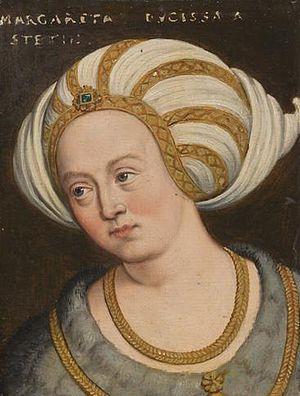
Cet article est une liste des impératrices, archiduchesses, duchesses et margravines, épouses des empereurs, archiducs, ducs et margraves d'Autriche, titres héréditaires associés à la maison de Babenberg et par la suite aux Habsbourg, qui ont régné sur la Marche de l'Est médiévale. Le dernier de ces titres, et l'Empire qui y était associé a été aboli à la fin de la Première Guerre mondiale en 1918, quand l'Autriche est devenue une république et lorsque les autres royaumes et territoires représentés au sein du Conseil impérial ont proclamé leur indépendance ou leur adhésion à d'autres États.